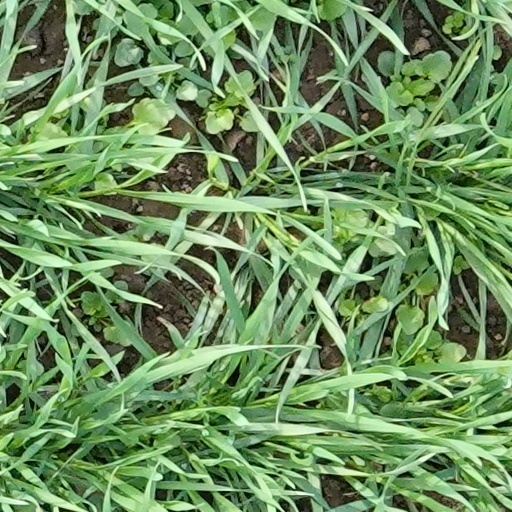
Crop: wheat